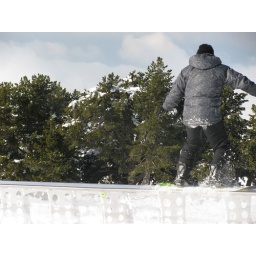
Duncan sliding along a see through box in the snow park.Because its clear it looks like hes in midair hehe